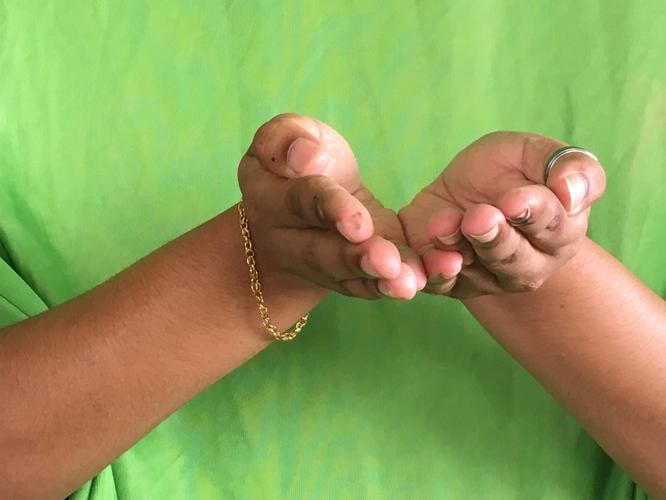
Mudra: Pushpaputa
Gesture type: double_hand